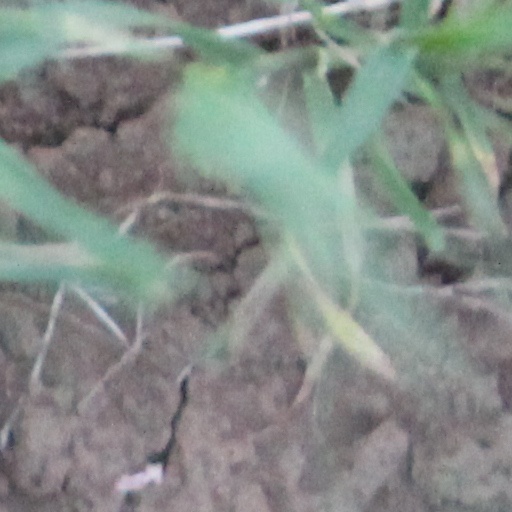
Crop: wheat